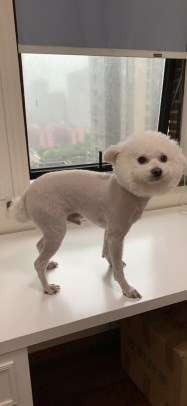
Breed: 3083-n000117-Bichon_Frise